Georges Scapini

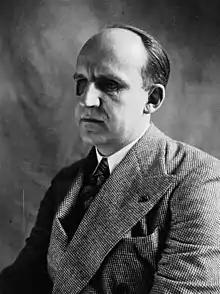

Georges Scapini (4 October 1893 – 28 March 1976) was a French lawyer and politician. He served as a member of the Chamber of Deputies from 1928 to 1942. He served in the government of Marshal Pétain and was tried as a Nazi collaborator in 1952.